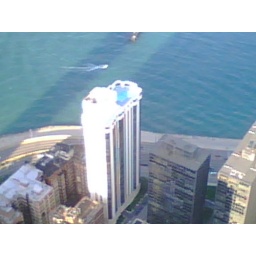
Picture taken from 94th floor of the Hancock building in Chicago. Sept 9, 2007